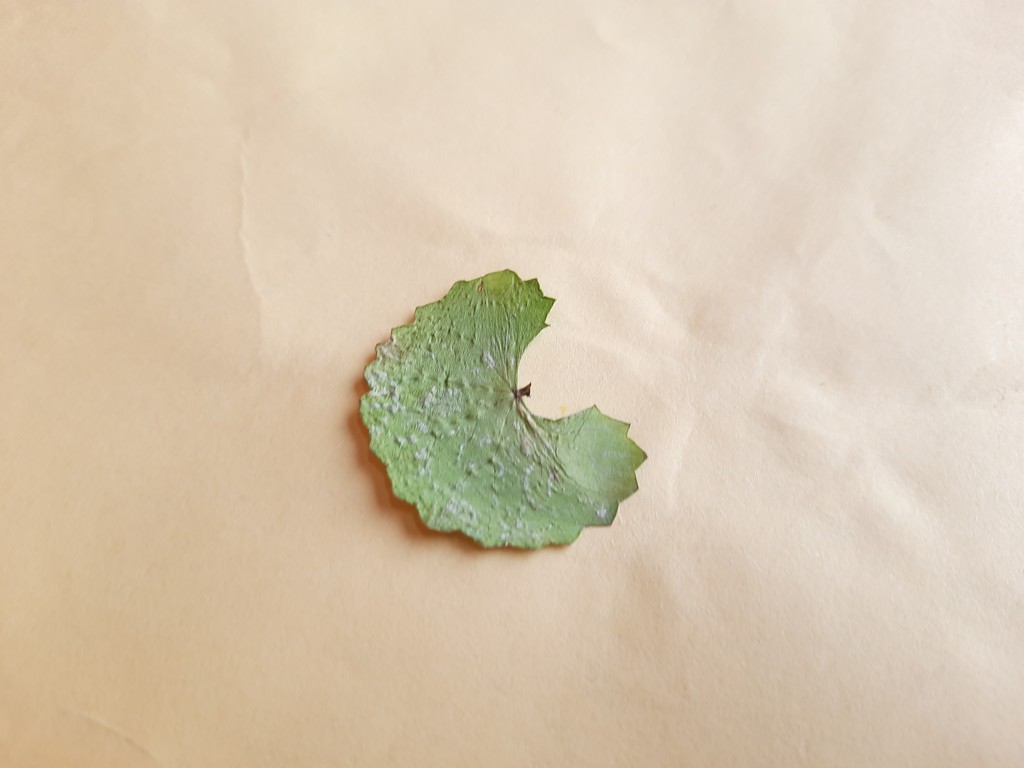
Label: Dried